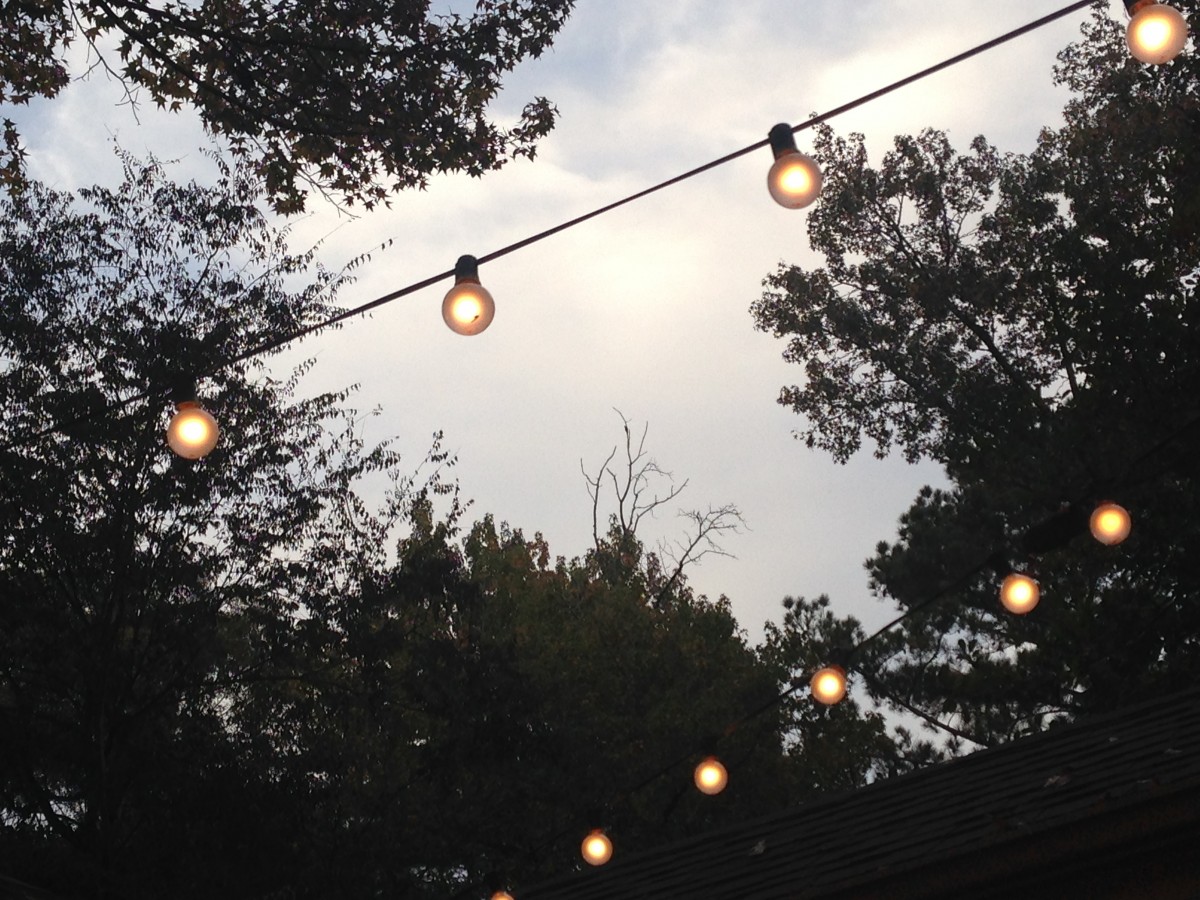
Tags: night, sunlight, morning, flower, street light, lighting